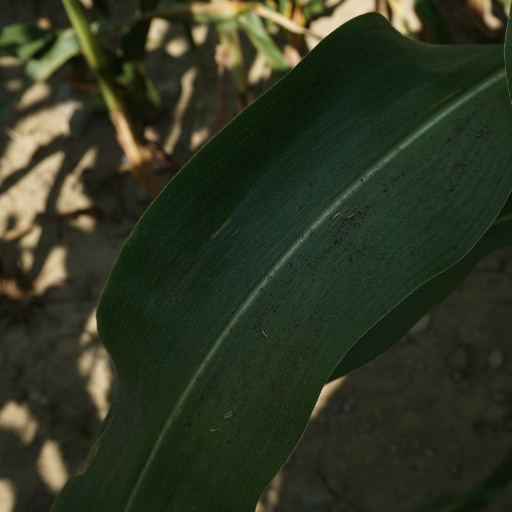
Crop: maize; corn